John Stepan Zamecnik

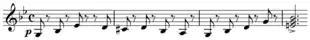
Theme, "Mysterious Burglar Music", intended for photoplay musicians use, by Zamecnik (1913)

John Stepan Zamecnik (May 14, 1872 in Cleveland, Ohio – June 13, 1953 in Los Angeles, California) was an American composer and conductor. He is best known for the "photoplay music" he composed for use during silent films by pianists, organists, and orchestras.